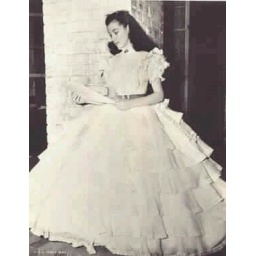
Scarlett in prayer dress reading paper